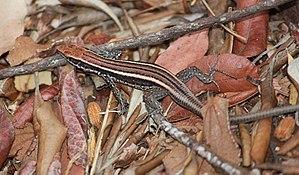
Le Soutpansberg, est une chaîne de montagnes localisée à l'extrême nord de l'Afrique du Sud, dans le district de Vhembe, situé dans la province du Limpopo. Elle doit son nom à un désert de sel, Letshoyang en langue venda, situé à son extrémité ouest. Son extrémité opposée rejoint la réserve de Matikwa, 170 km à l'est. La chaîne, dans son ensemble, n'a originellement pas de nom en langue venda laquelle propose, en revanche, des dénominations pour ses composantes, Dzanani, Songwosi, etc. Plus tard, elle est désignée, en venda, par le terme Tha vhani ya muno, qui signifie « montagne de sel ».